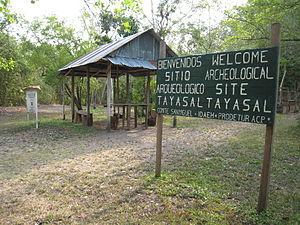
Cette liste des sites mayas est une liste alphabétique répertoriant un nombre significatif de sites archéologiques associés à la civilisation maya de la Mésoamérique.